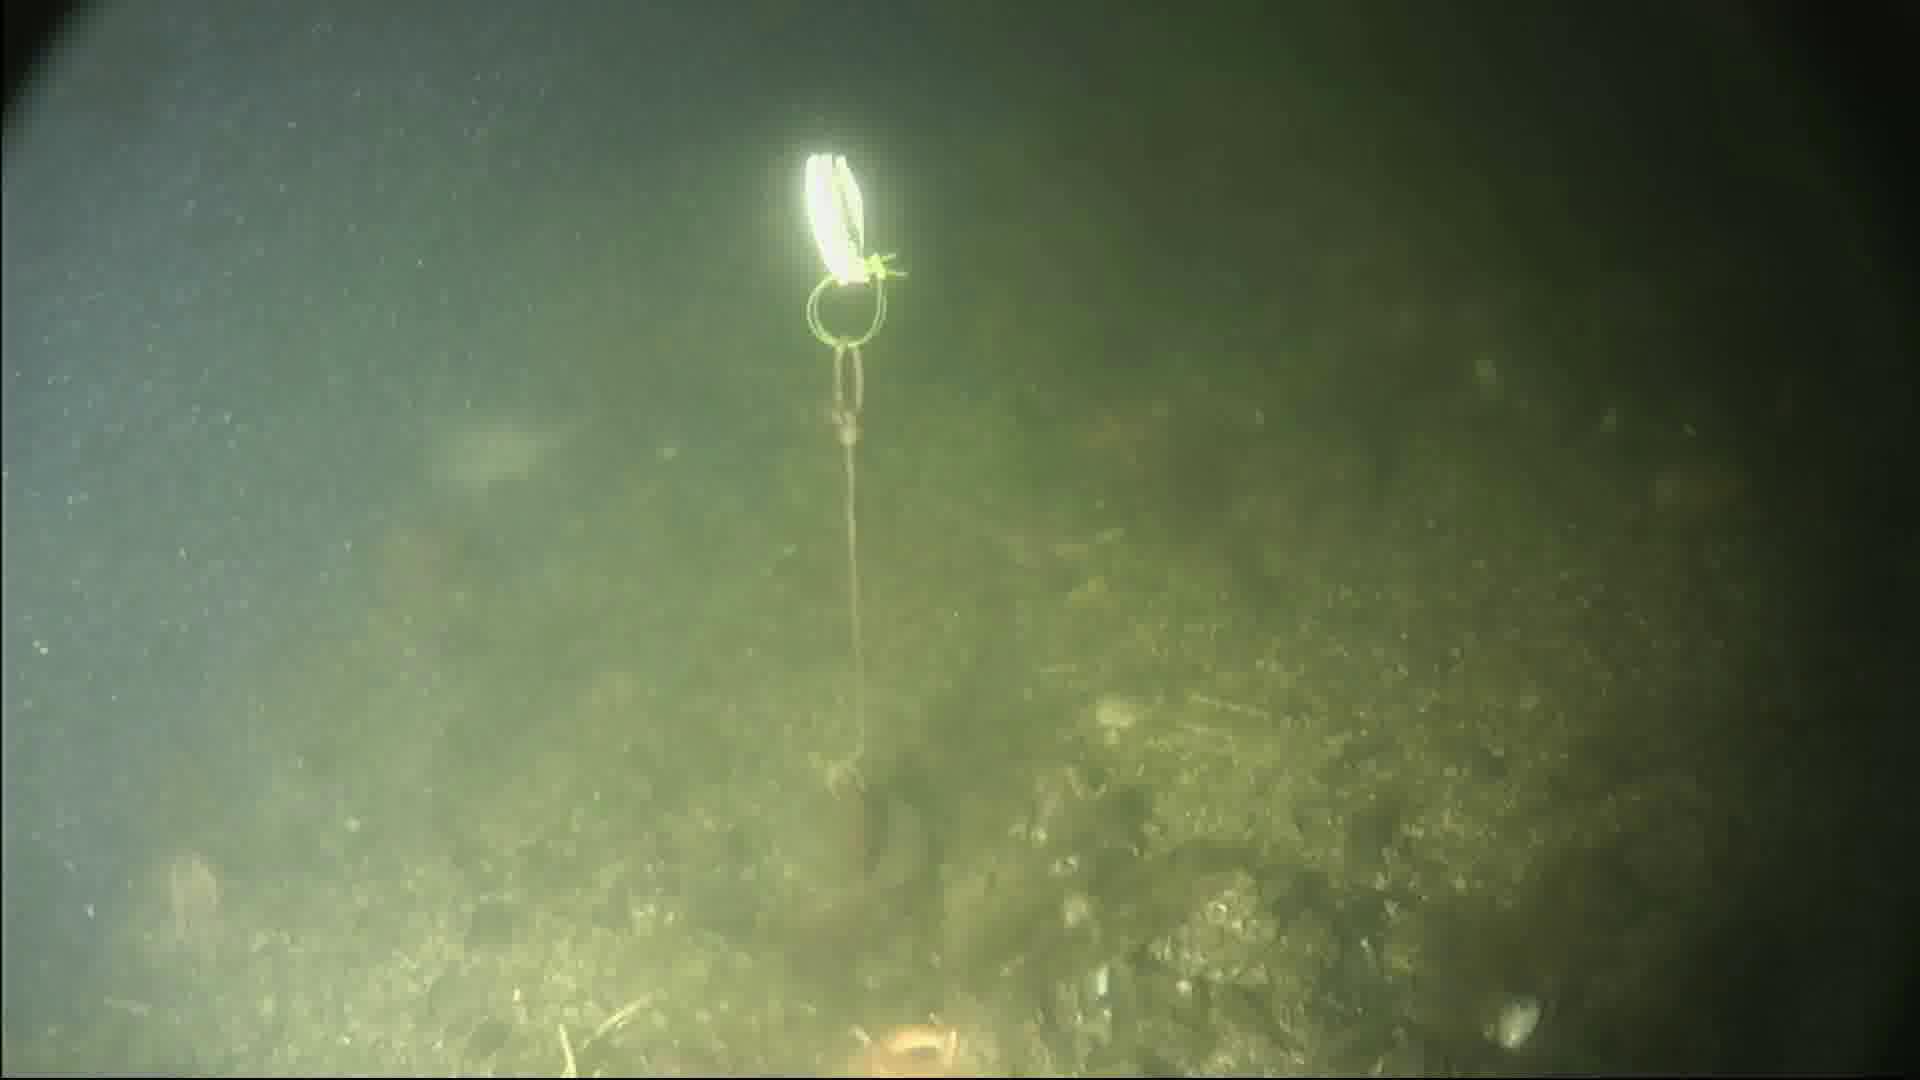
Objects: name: fish
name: starfish